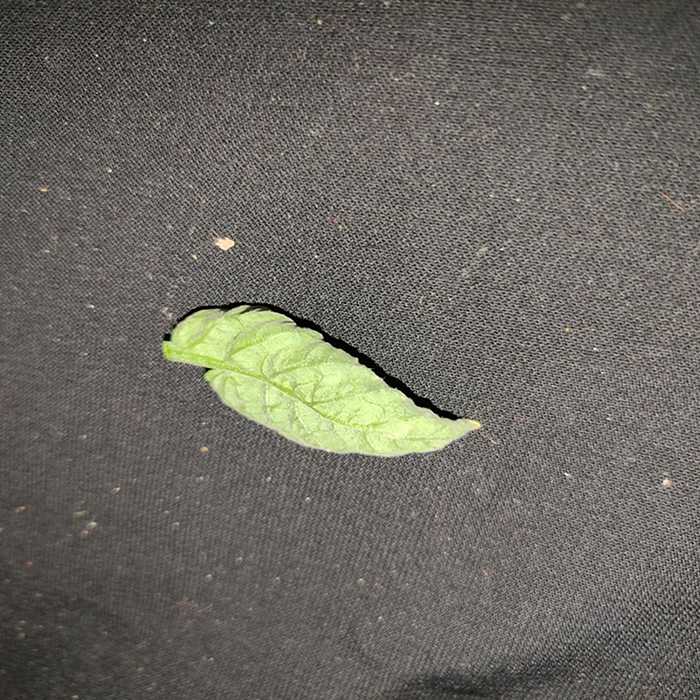
Plant: Tomato
Label: Tomato leaf curl virus